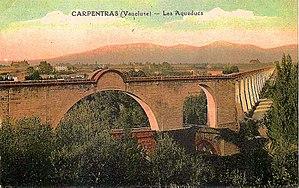
Aqueduc et Mas des Éléphants à Carpentras
Carpentras est une commune française, située dans le département de Vaucluse, dont elle est une sous-préfecture, en région Provence-Alpes-Côte d'Azur.